Ron Brownstein

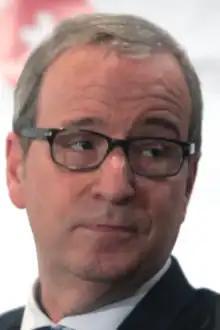
Brownstein in 2016

Ronald J. Brownstein (born April 6, 1958) is an American journalist, political correspondent, and analyst.